Pope Pius XII and the Holocaust

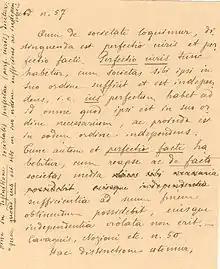
A rare 1899 handwriting of Eugenio Pacelli with text in Latin

In November 1943, nuncio Cesare Orsenigo spoke to the leader of the Third Reich on behalf of Pope Pius XII. In his conversation with Hitler, he talked about the status of persecuted peoples in the Third Reich, apparently referring to Jews. This conversation with the Nazi leader led to no success. Over large parts of the conversation Hitler simply ignored Orsenigo; he went to the window and did not listen.